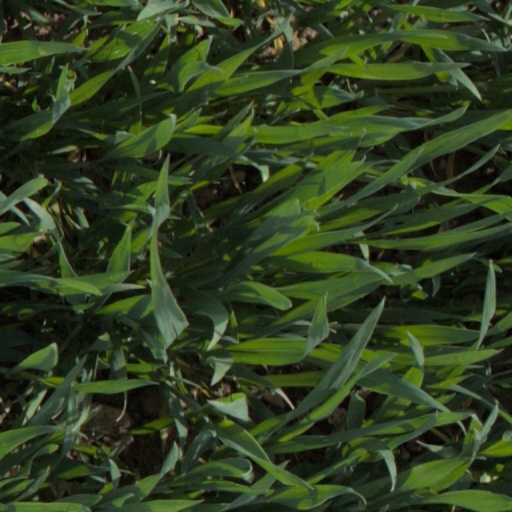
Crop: wheat